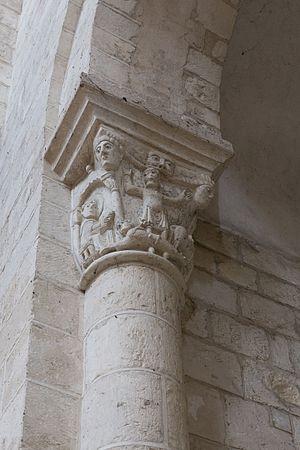
Chapiteau du transept nord de l'abbatiale Saint-Benoît de Saint-Benoît-sur-Loire. This building is classé au titre des Monuments Historiques. It is indexed in the Base Mérimée, a database of architectural heritage maintained by the French Ministry of Culture,
L’abbaye de Saint-Benoît-sur-Loire, plus exactement abbaye de Fleury, est une abbaye bénédictine située à Saint-Benoît-sur-Loire dans le Loiret en région Centre-Val de Loire.